Ellen Meiksins Wood

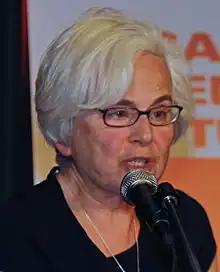
Meiksins Wood in 2012

Ellen Meiksins Wood (April 12, 1942 January 14, 2016) was an American-Canadian Marxist historian, and one of the primary developers of the Marxist tendency known as political Marxism.